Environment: real
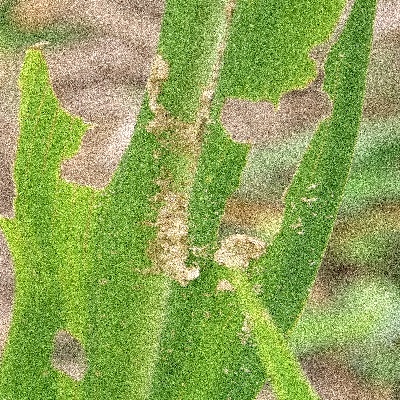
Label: fall_armyworm